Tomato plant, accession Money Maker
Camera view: horizontal (90 deg, fisheye); turntable rotation: 240 degrees
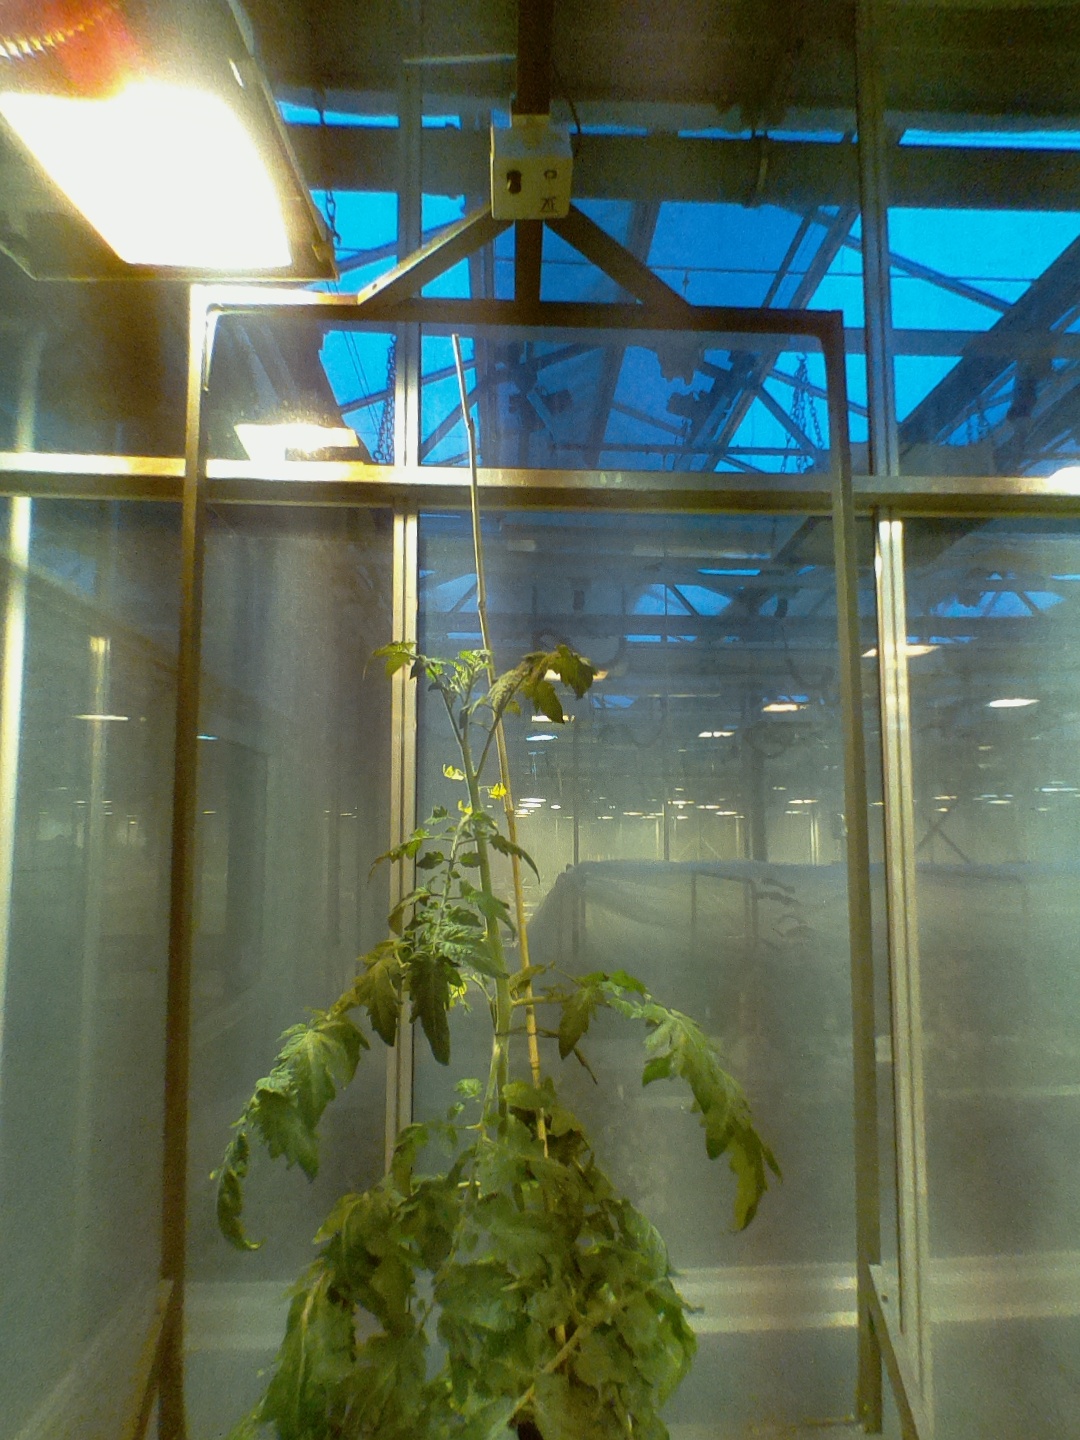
BBCH growth stage 68: Full flowering, 80%-90% of flowers open, more petals falling